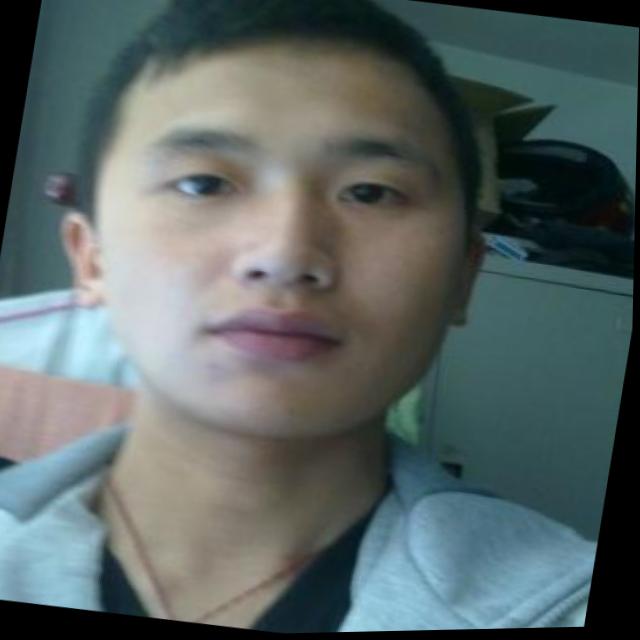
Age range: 21-44